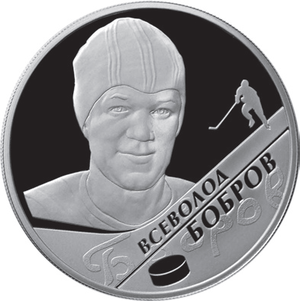
Vsevolod Mikhaïlovitch Bobrov est un athlète soviétique, ayant excellé aussi bien au football qu'au hockey sur glace. Il fut également entraîneur dans les deux sports. Il était membre du Parti communiste de l'Union soviétique depuis 1952. Il fait partie du club Grigory Fedotov qui réunit les joueurs soviétiques et russes ayant inscrit plus de 100 buts dans leur carrière dans le championnat soviétique.